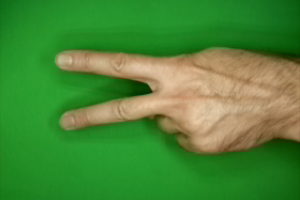
Label: scissors